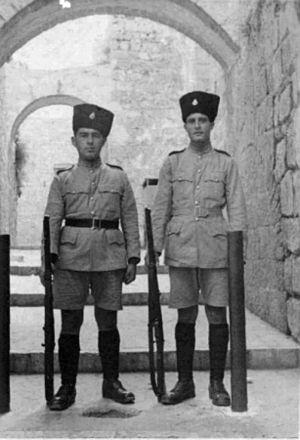
Le Notrim était une force de police juive qui fut fondée par les Britanniques en 1936 dans la Palestine mandataire.
L’Irgoun, de son nom complet Irgoun Zvaï Leoumi, parfois abrégé en I.Z.L., acronyme lui-même lexicalisé en Etzel, est une organisation armée sioniste en Palestine mandataire, née en 1931 d’une scission de la Haganah, et dirigée à partir de 1943 par Menahem Begin.
La Jewish Supernumerary Police était une branche du Notrim, une force de maintien de l'ordre constituée de policiers juifs mise sur pied par les Britanniques en 1936 à la suite de la Grande Révolte arabe en Palestine mandataire.